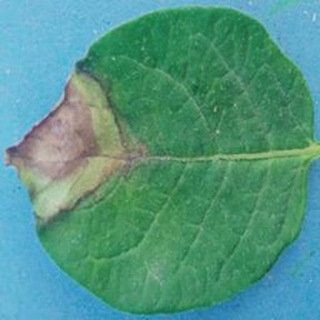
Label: potato_late_blight